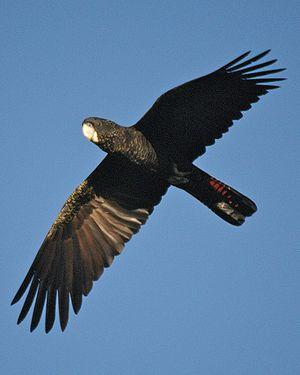
Le genre Calyptorhynchus regroupe les cinq espèces de cacatoès à plumage foncé, oiseaux appartenant à la famille des Cacatuidae. Ces cacatoès frugivores et granivores australien ont tous un plumage sombre permettant d'identifier les sexes, contrairement à d'autres cacatoès.